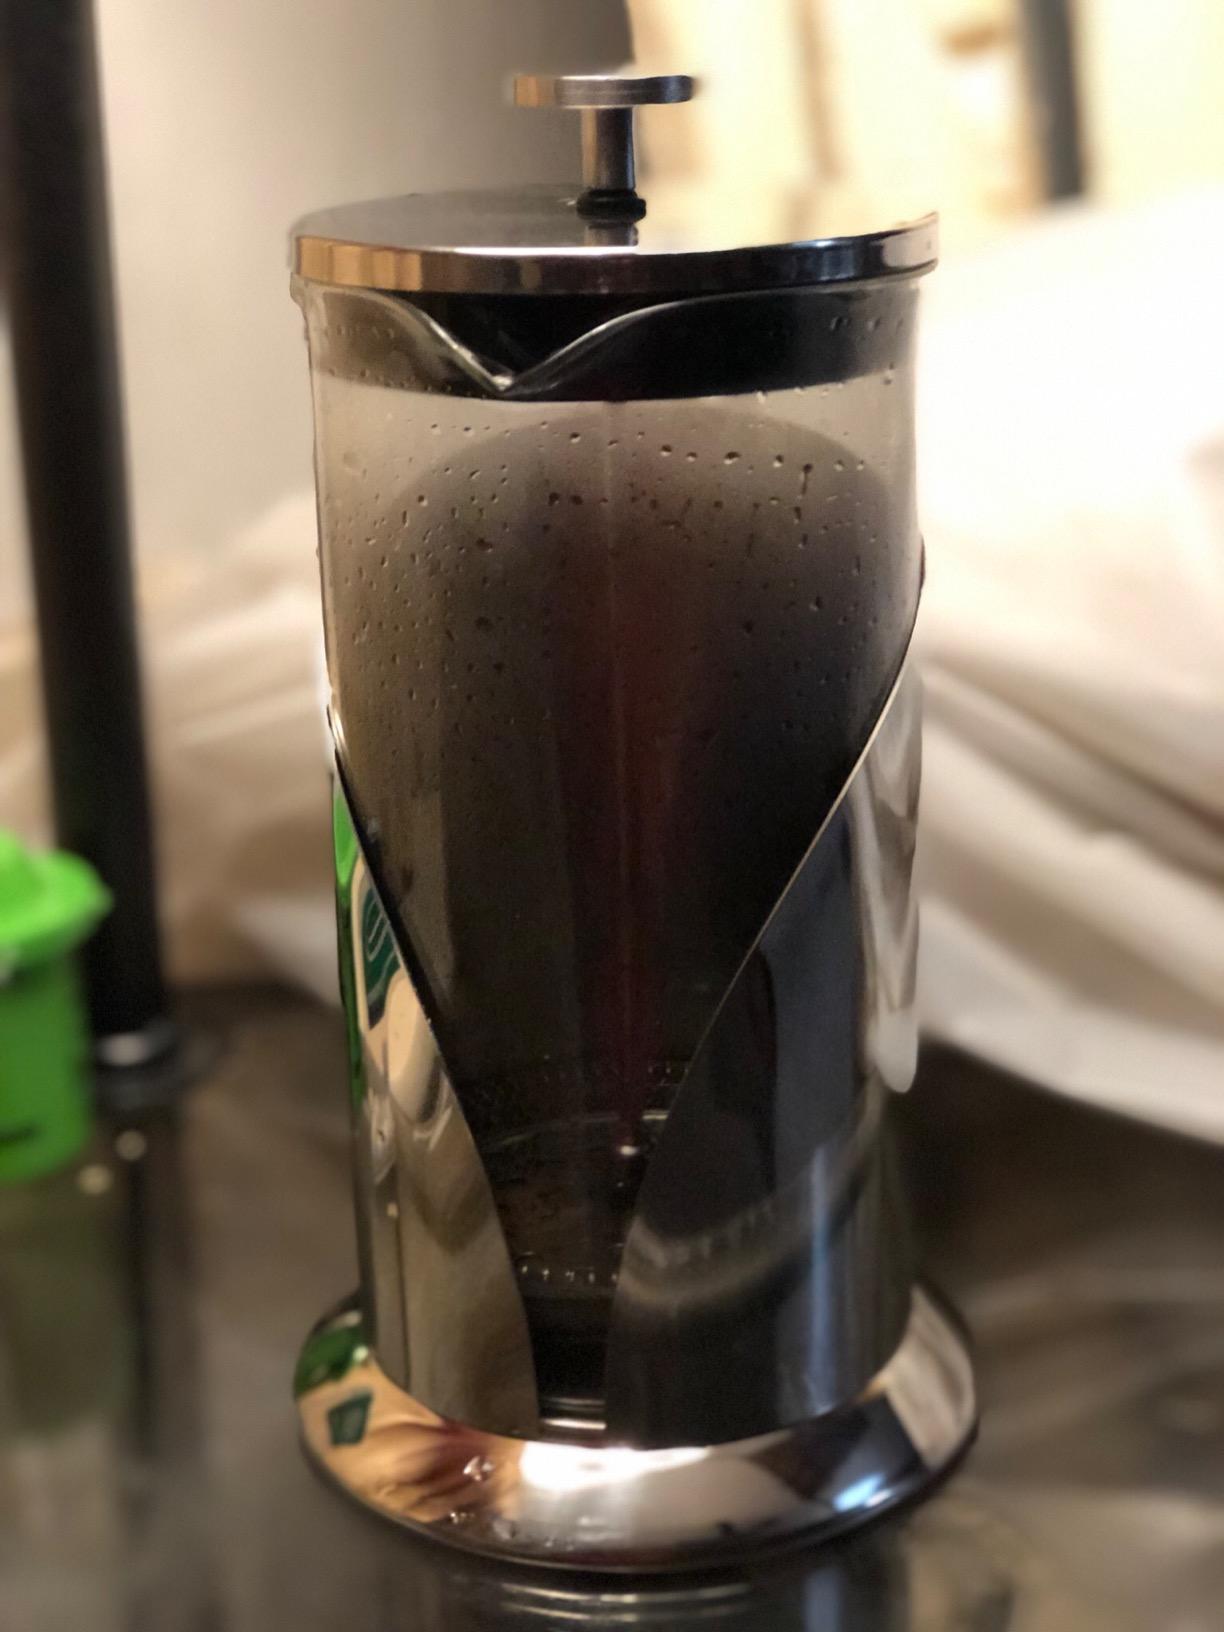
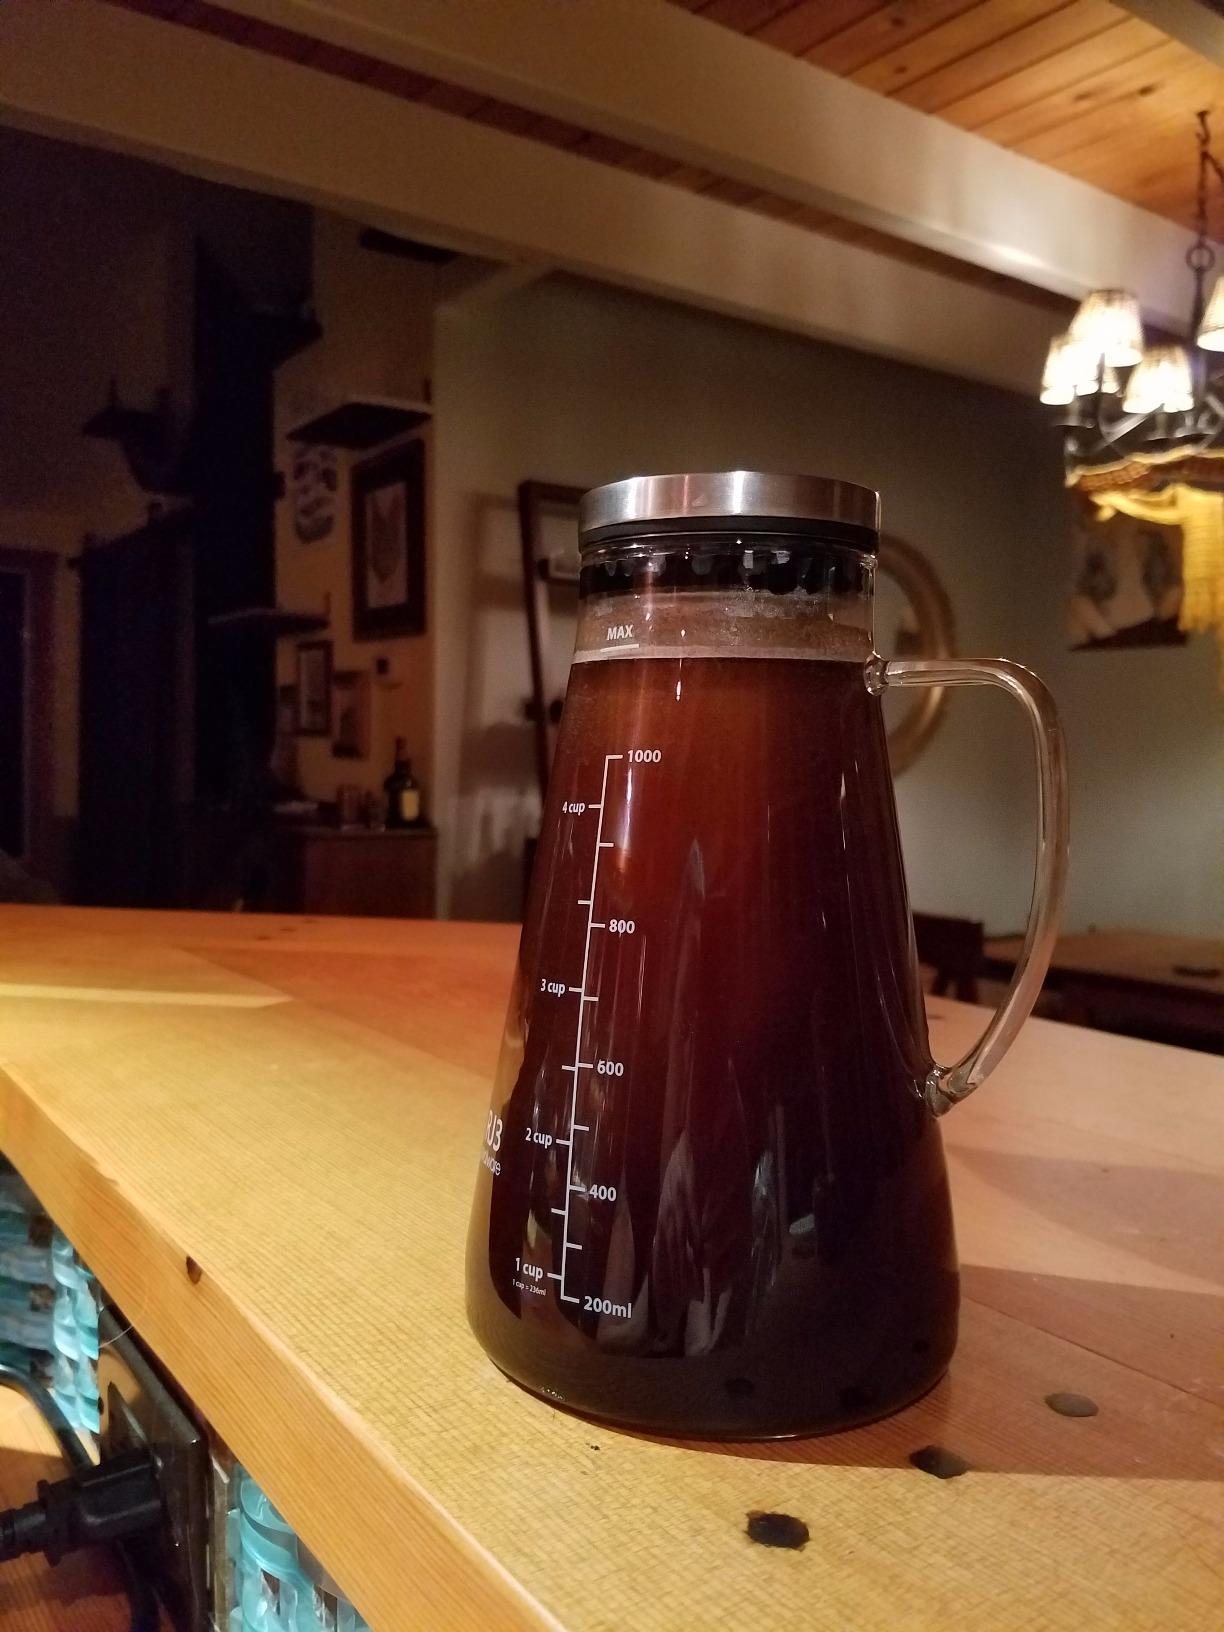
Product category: items_tea
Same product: no